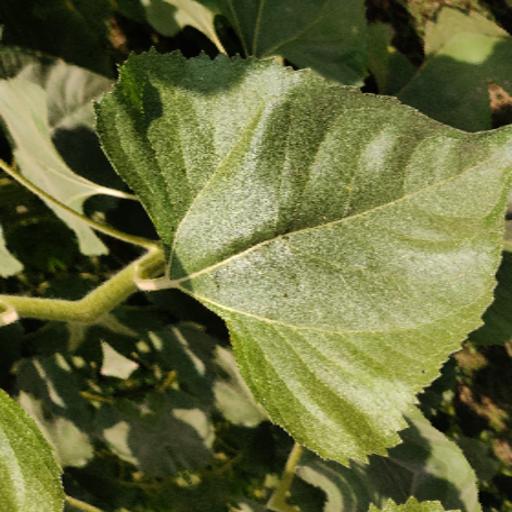
Label: Fresh_leaf